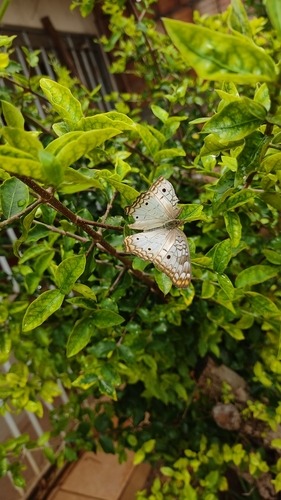
Scientific name: Anartia jatrophae
Common name: White peacock
Family: Nymphalidae
Order: Lepidoptera
Pollinator type: Primary pollinator
Habitat: Gardens, parks, and open areas
Geographic range: Southern United States to Argentina
Conservation status: Least Concern